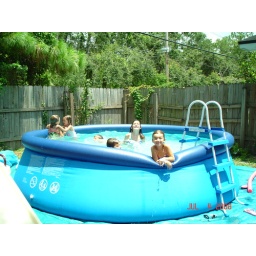
kids swimming over at a friends house